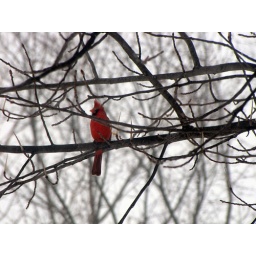
27/365 -- Fatty cardinal lurking in a tree